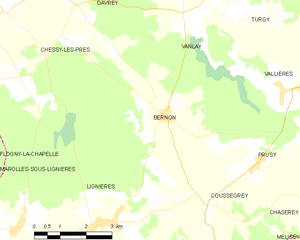
Carte des communes françaises: Bernon